TNA Wrestling Impact!

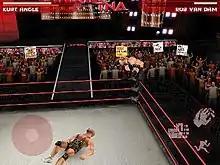
Rob Van Dam wrestles against Kurt Angle. The buttons on the bottom right of screen represent what actions can currently be performed, while the virtual gamepad on the bottom left can control movement.

The game made use of the touch screen of iOS and Android devices by providing a virtual control pad for movement and three buttons for grapples, attacks and other in-ring actions. The actions that were available to the player were determined by the current in-ring situation - for example, pressing the attack button near a downed wrestler resulted in a stomp to the opponent's closest body part. The game also featured an option that allowed players to create an original wrestler.